Magnetic drilling machine

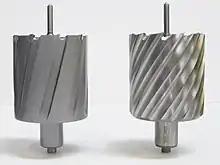
Annular cutters in tungsten carbide tip (TCT) and high-speed steel (HSS)

Very light weight types magnetic drills are very popular to perform several operations where the weight of a machine to carry is a great concern like working on an electric pole, mobile tower, TV tower, bridge, etc.